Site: brandenburg
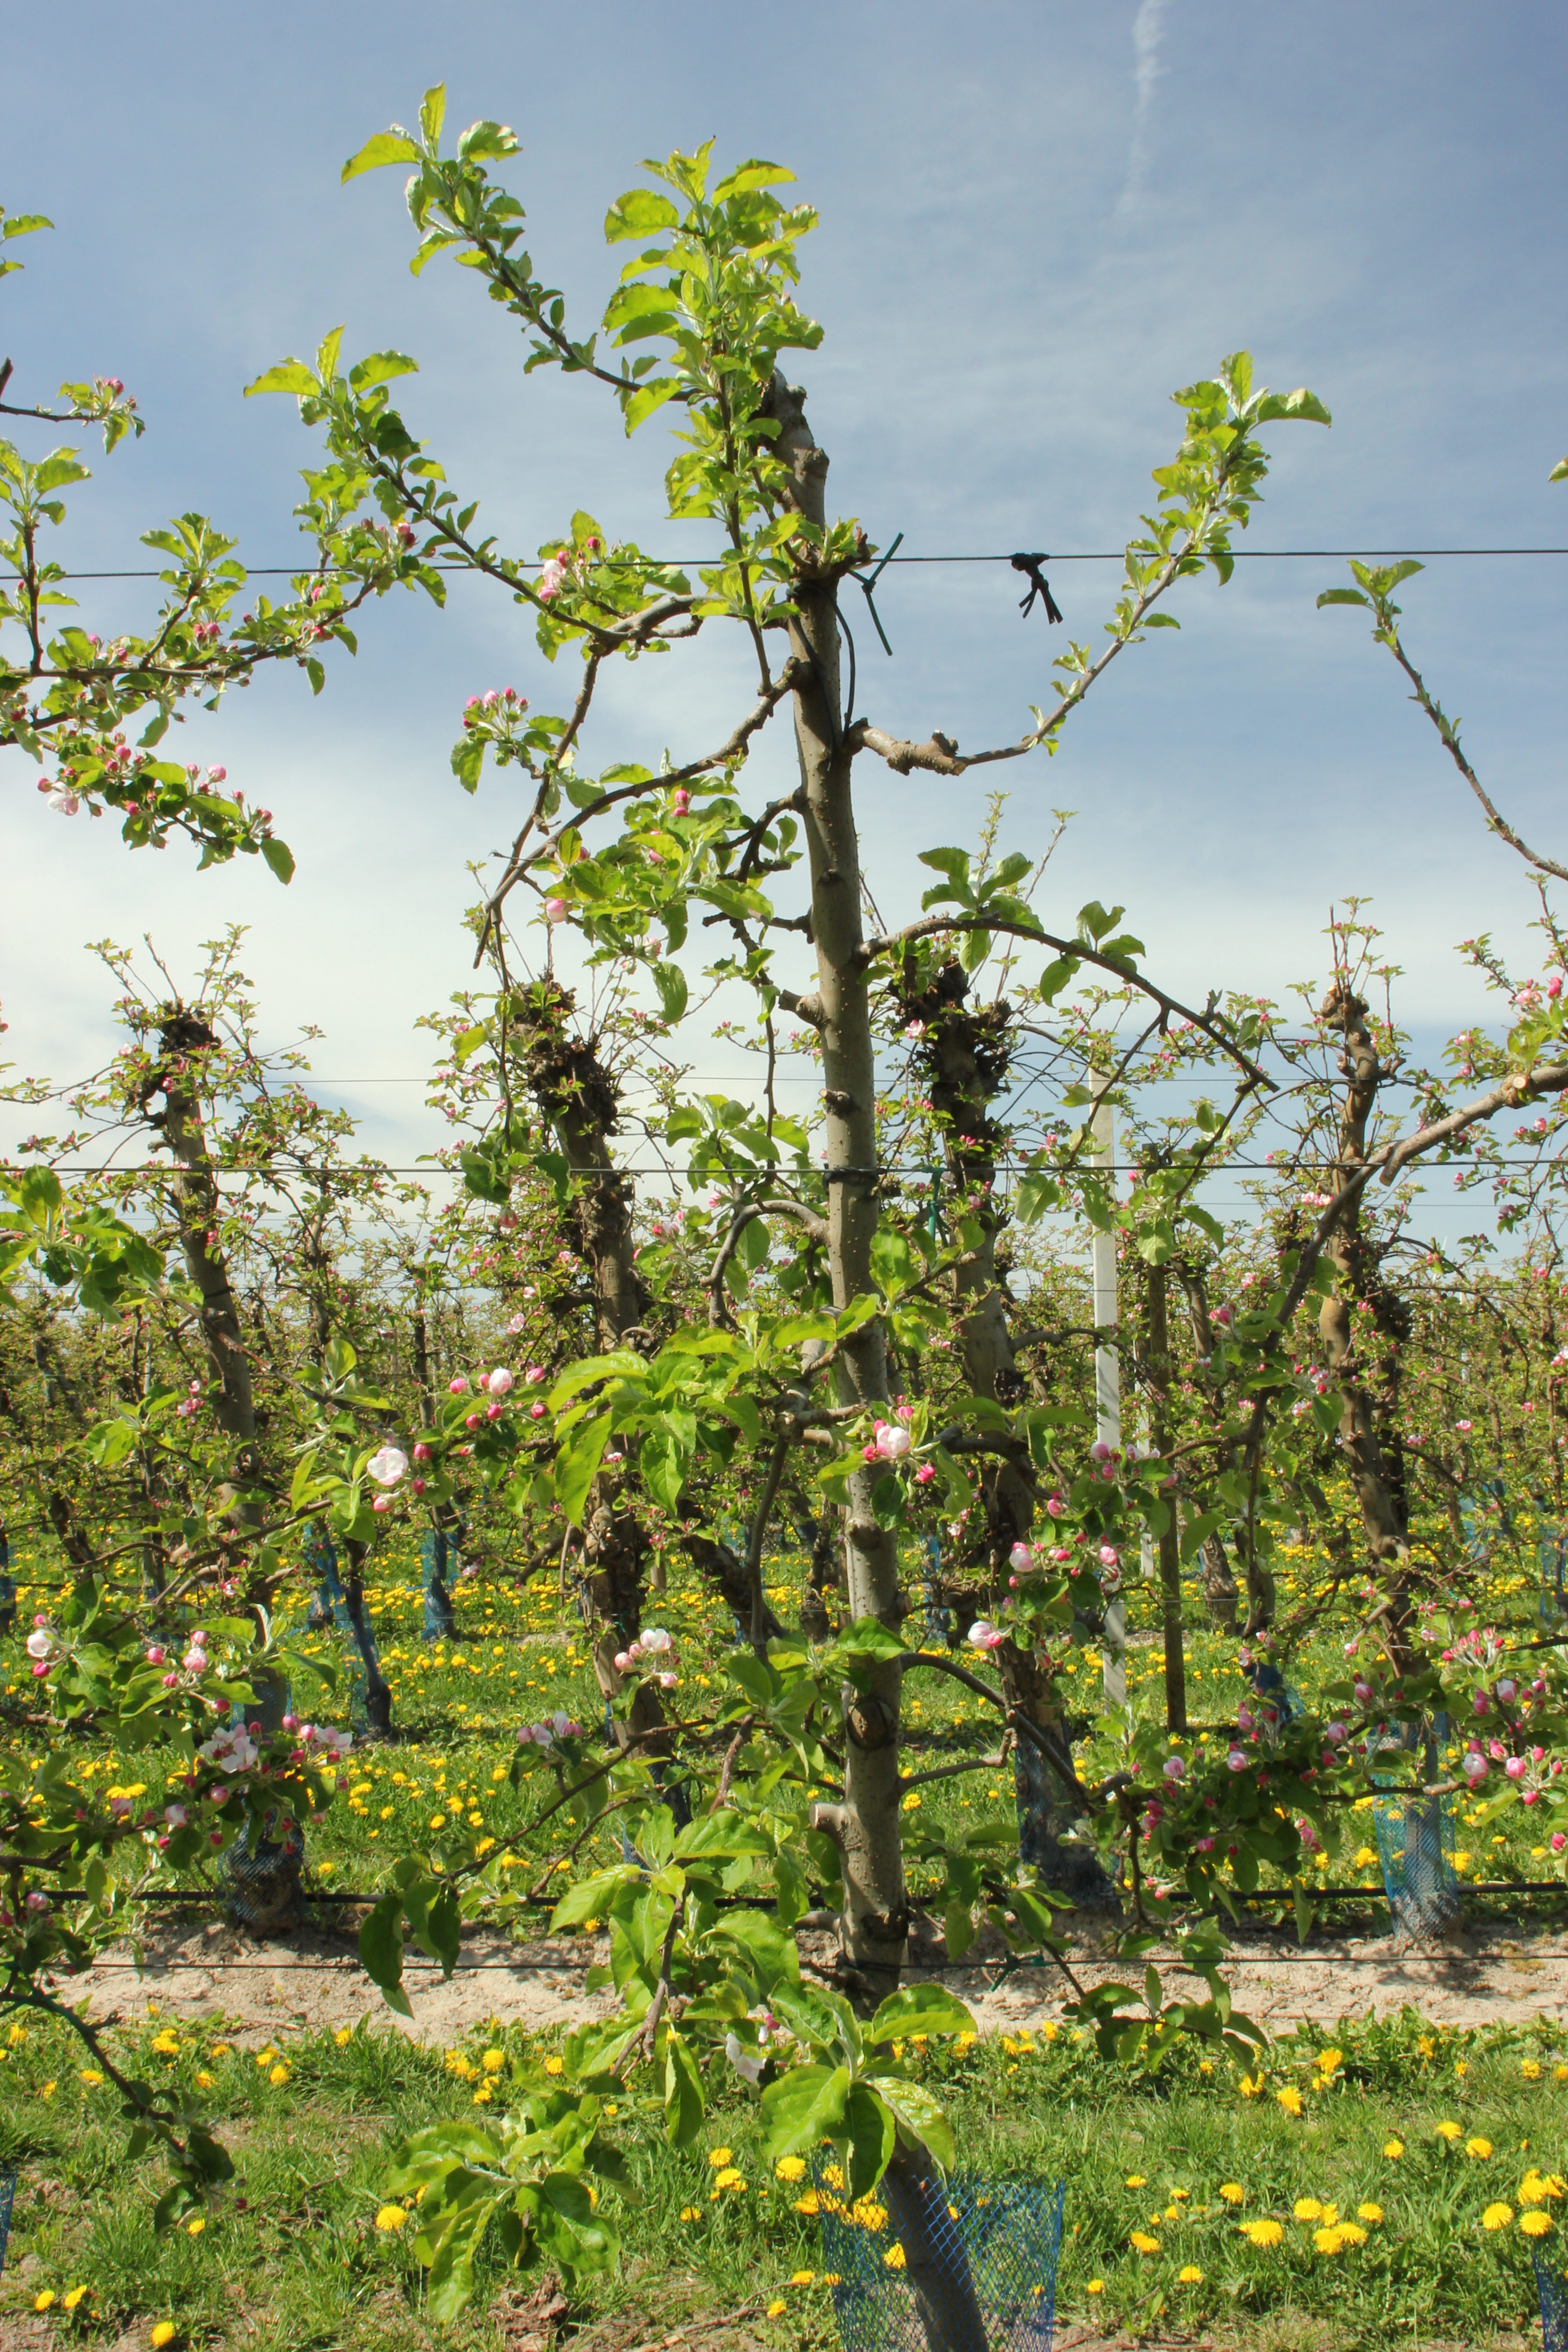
Growth stage (BBCH 57): Inflorescence emergence